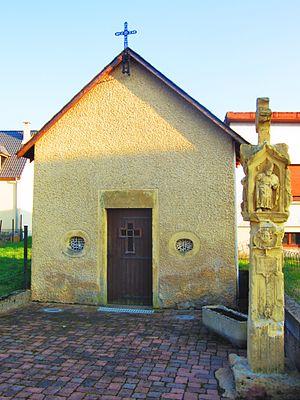
Oratoire Notre-Dame de Basse Ham et Bildstock érigé en 1614 par Jacob André von Ham Le Patrimoine de Basse et Haute Ham
Basse-Ham est une commune française située dans le département de la Moselle en région Grand Est.